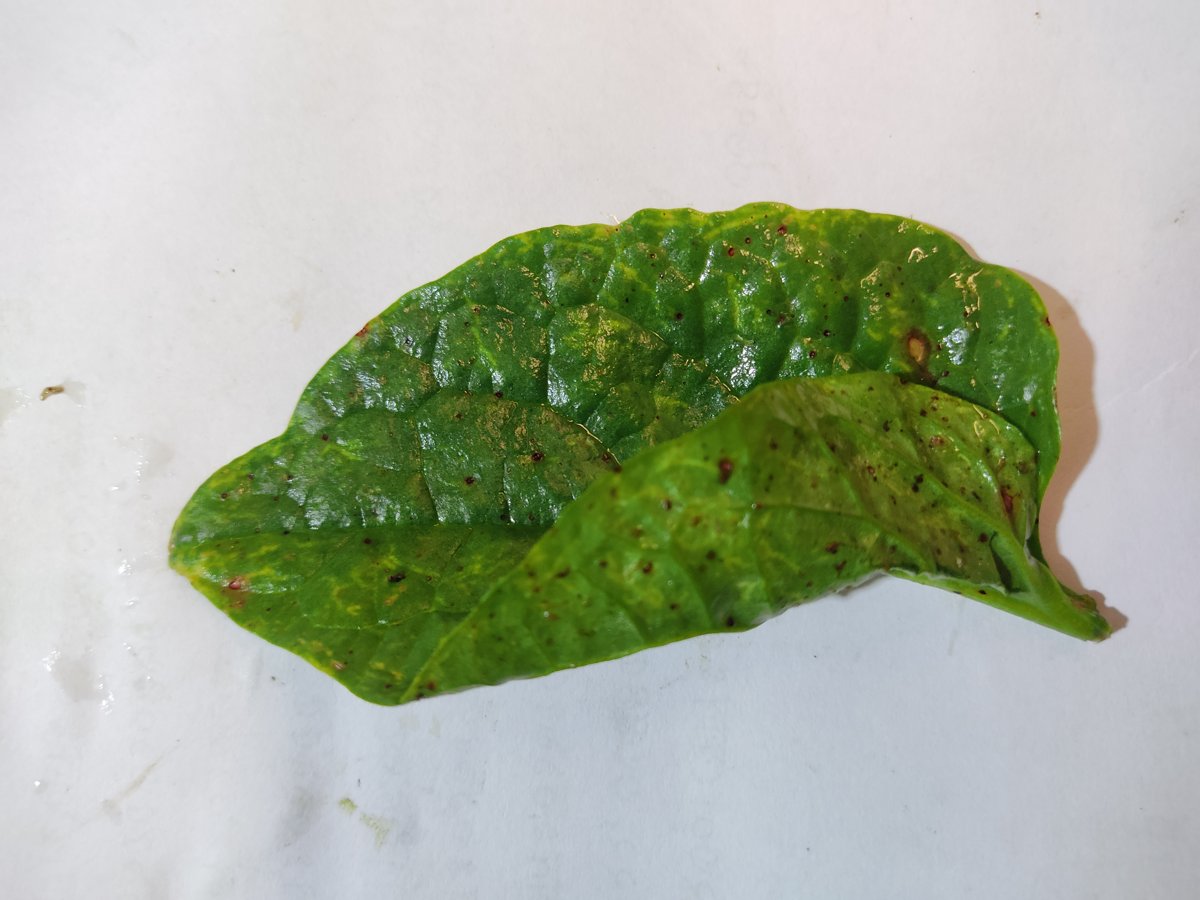
Label: Bacterial-Spot